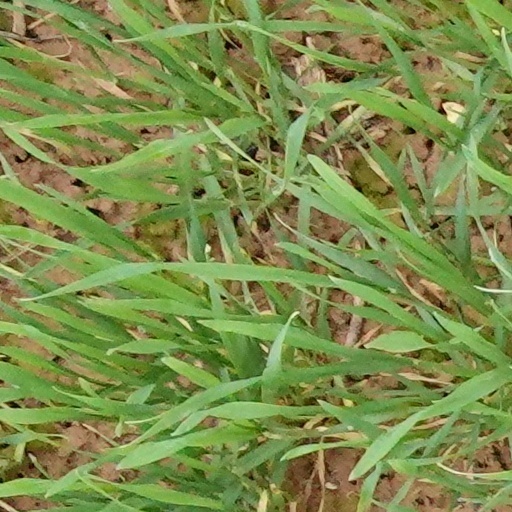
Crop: wheat